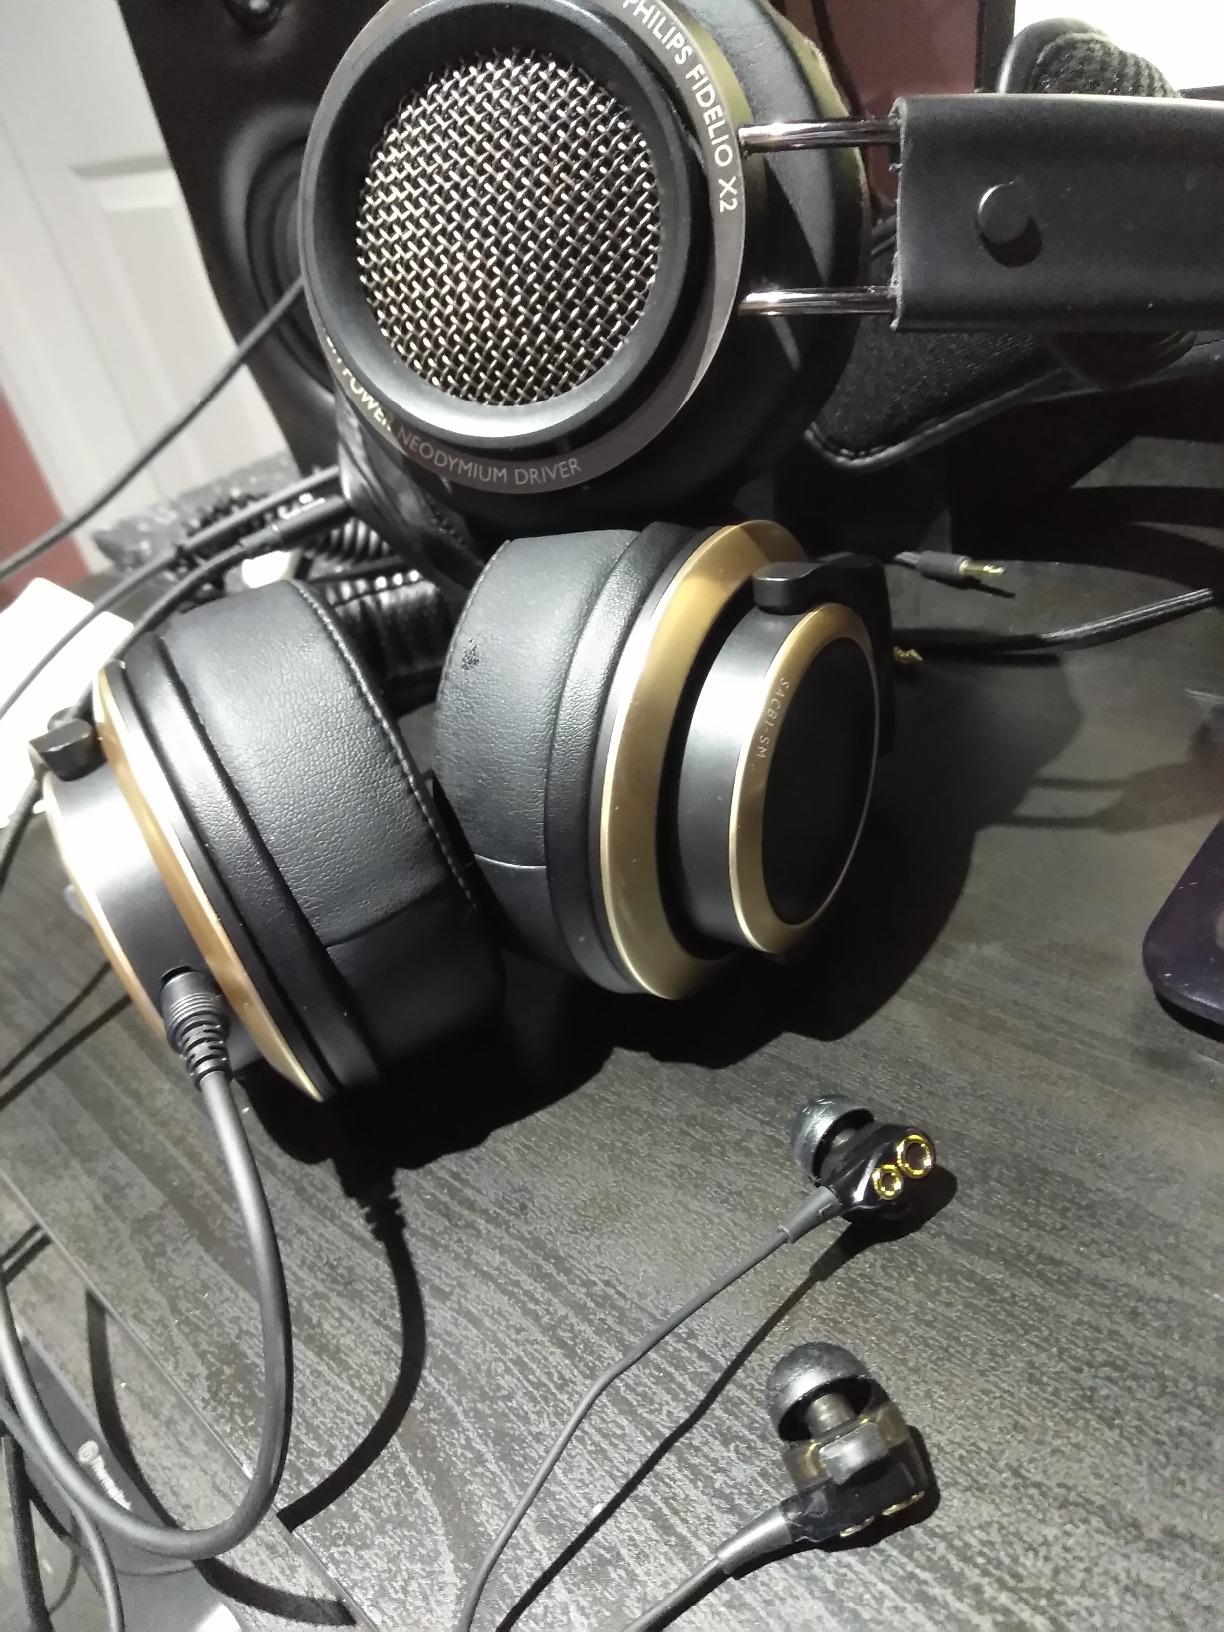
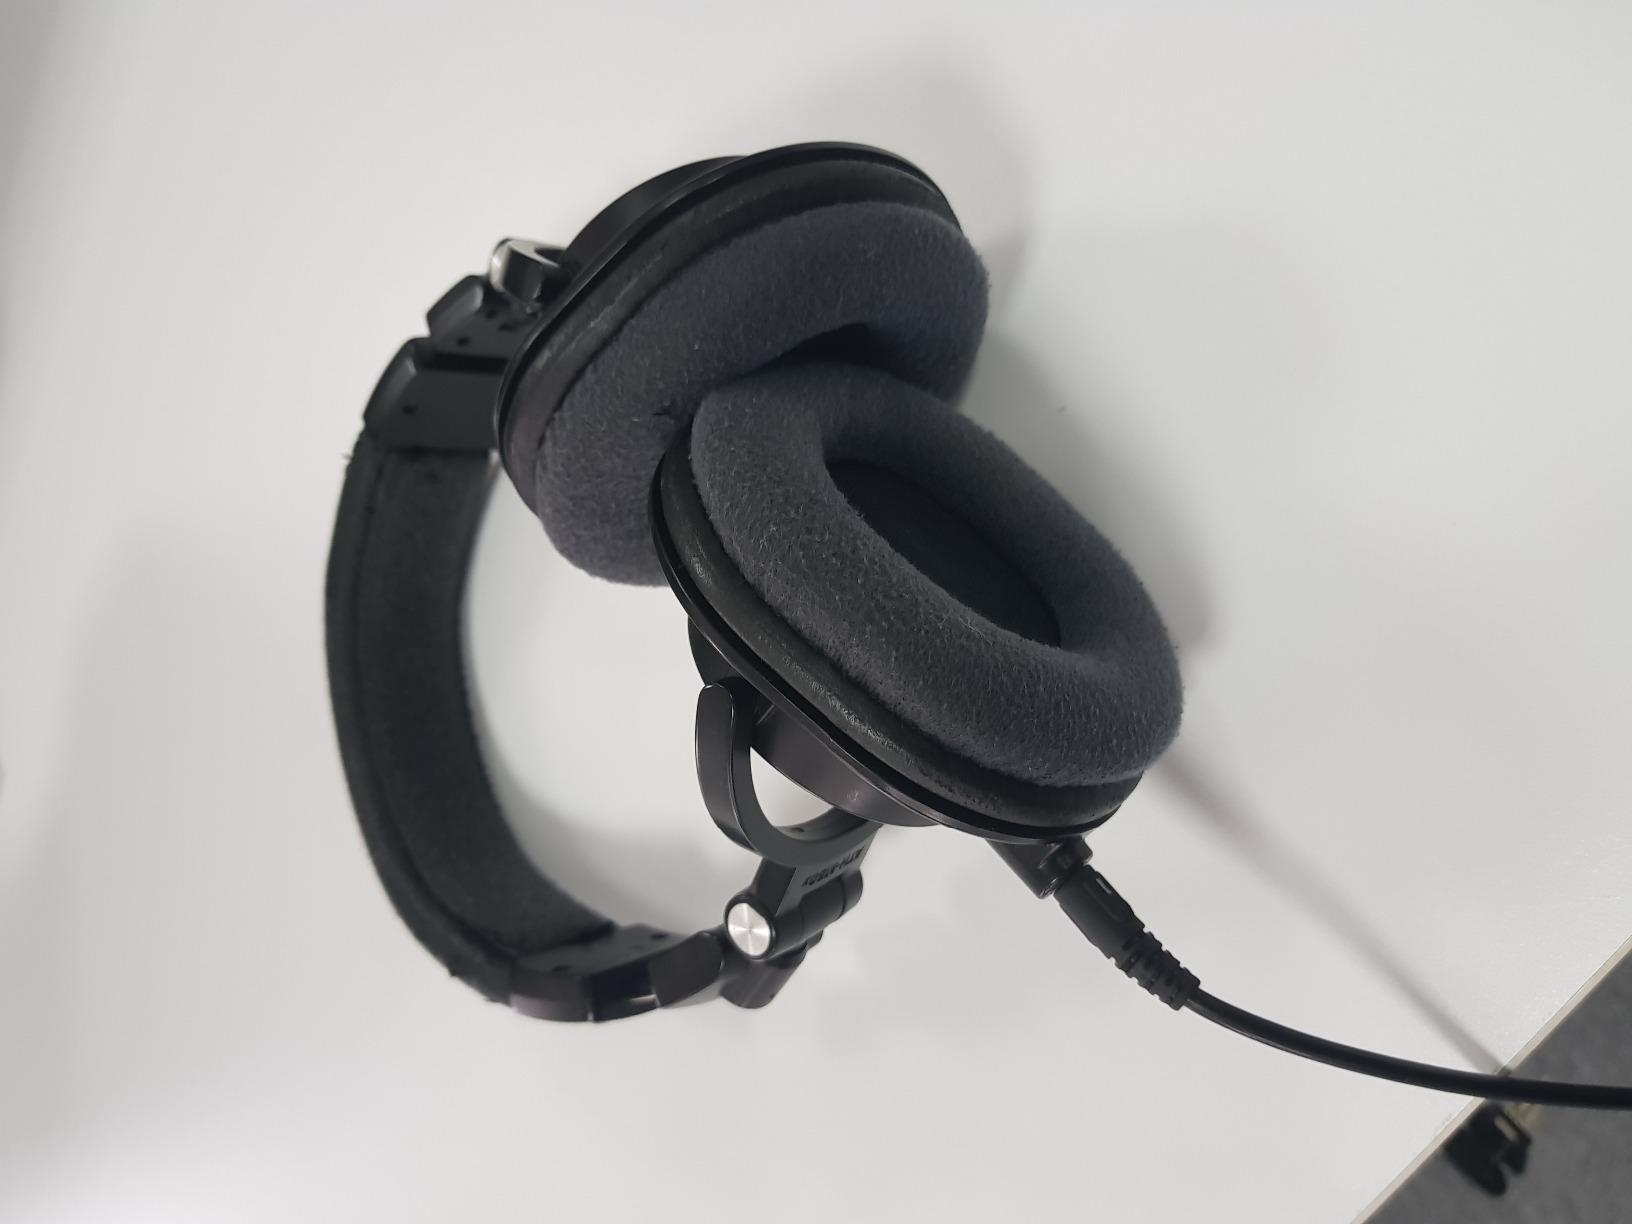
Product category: headphones
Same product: no